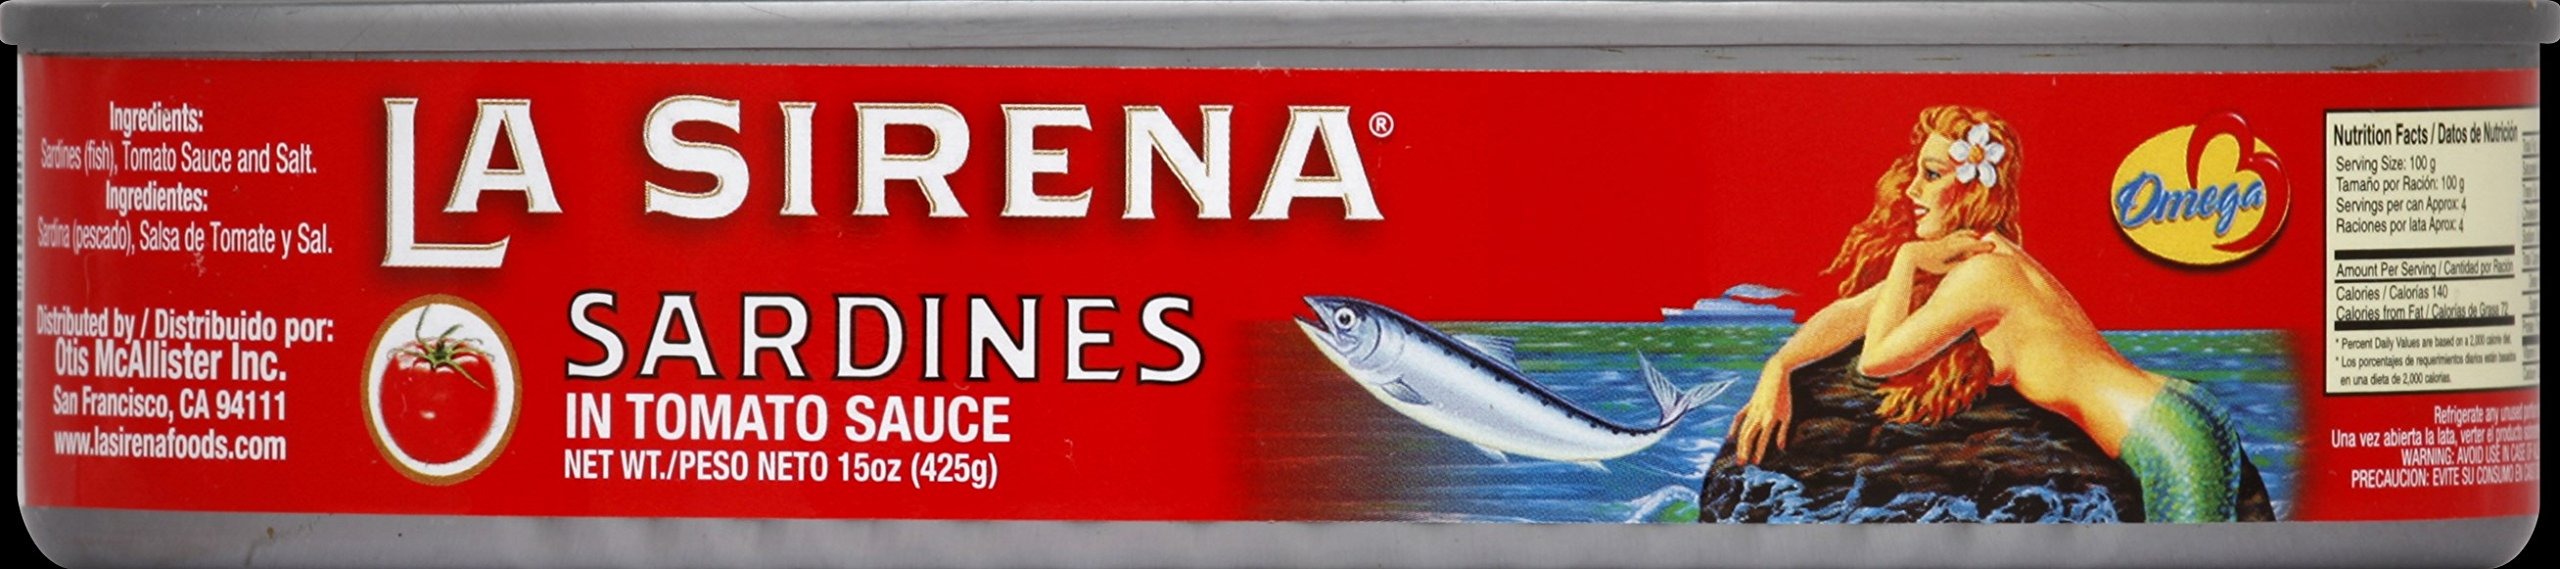
Item Name: La Sirena Sardines in Tomato Sauce, 15 Ounce -- 24 per case.
Value: nan
Unit: None

Price: 18.01